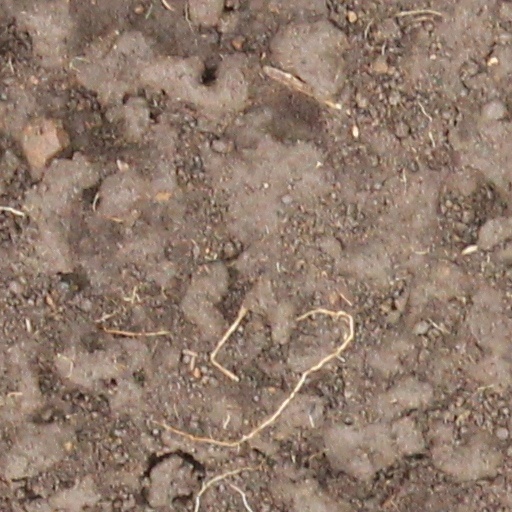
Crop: wheat